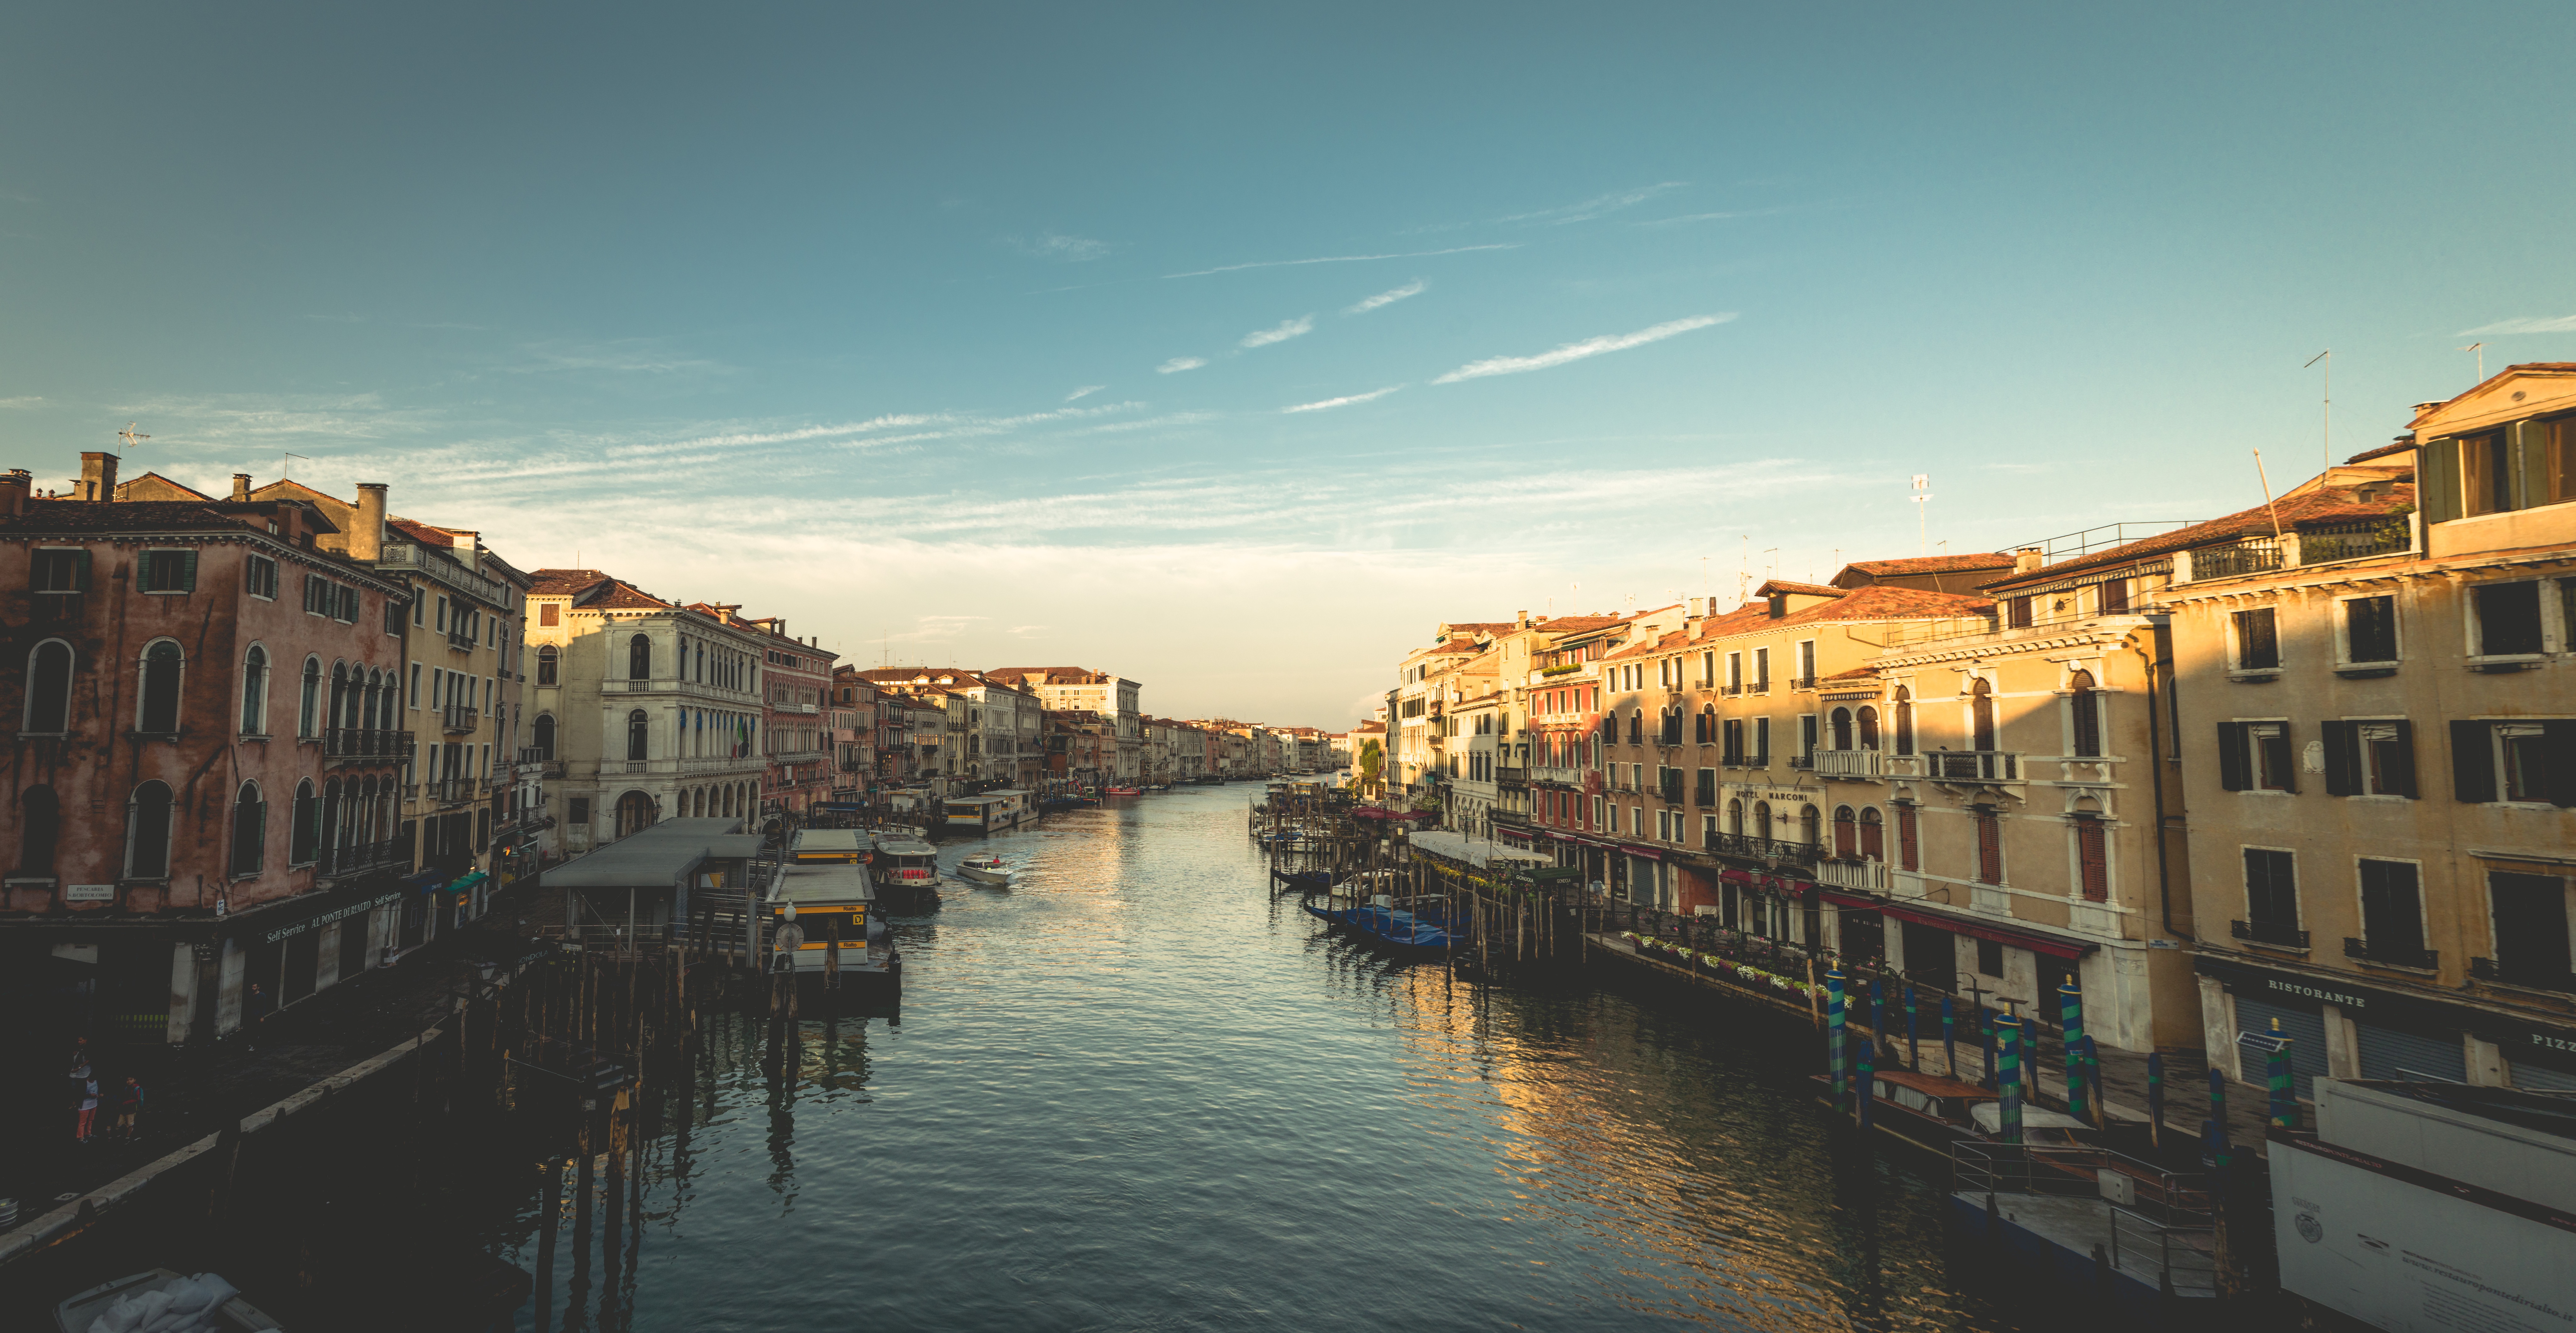
sea, sunset, morning, town, river, canal, cityscape, dusk, evening, reflection, vehicle, waterway, body of water, channel, landform, geographical feature